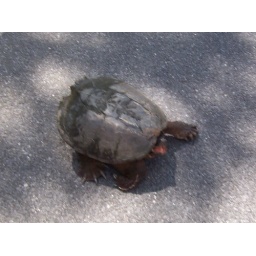
turtle in road 3